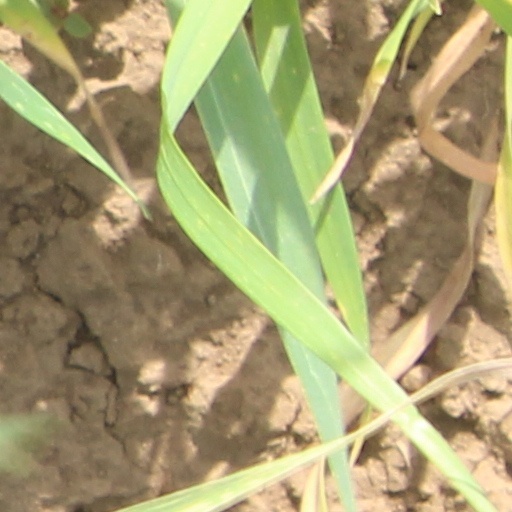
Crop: wheat